TOKİ

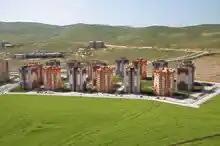
A TOKI development outside of Konya

TOKİ carries out mainly disaster relief and reconstruction activities worldwide, in cooperation with other international aid agencies.